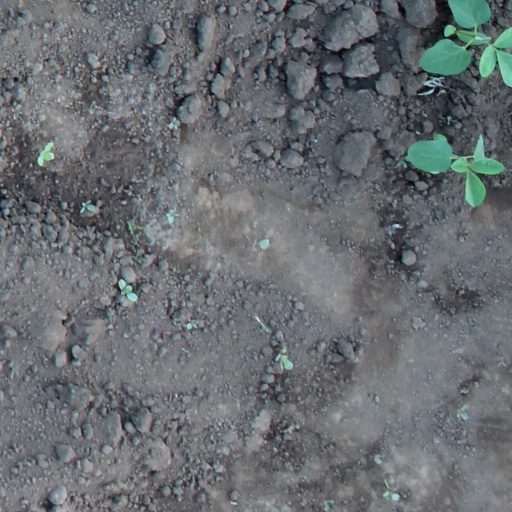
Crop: soybean